Maureen Baginski

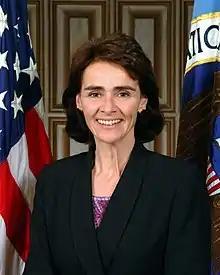
Maureen Baginski

Maureen A. Baginski is a former Signals Intelligence (SIGINT) director at the National Security Agency (NSA), and executive assistant director of intelligence at the Federal Bureau of Investigation (FBI).